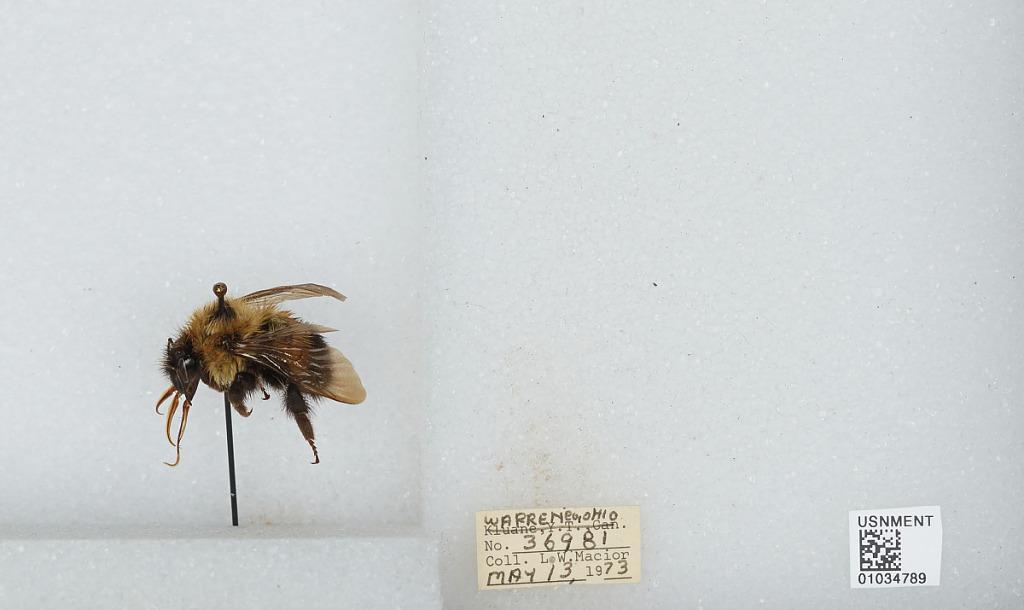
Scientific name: Bombus (Pyrobombus) vagans vagans Smith
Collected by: L. Macior
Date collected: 1973-5-13
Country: United States
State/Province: Ohio
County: Warren
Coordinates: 39.4242, -84.1856